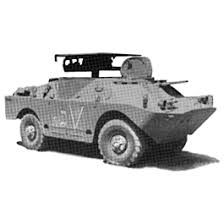
Label: BRDM